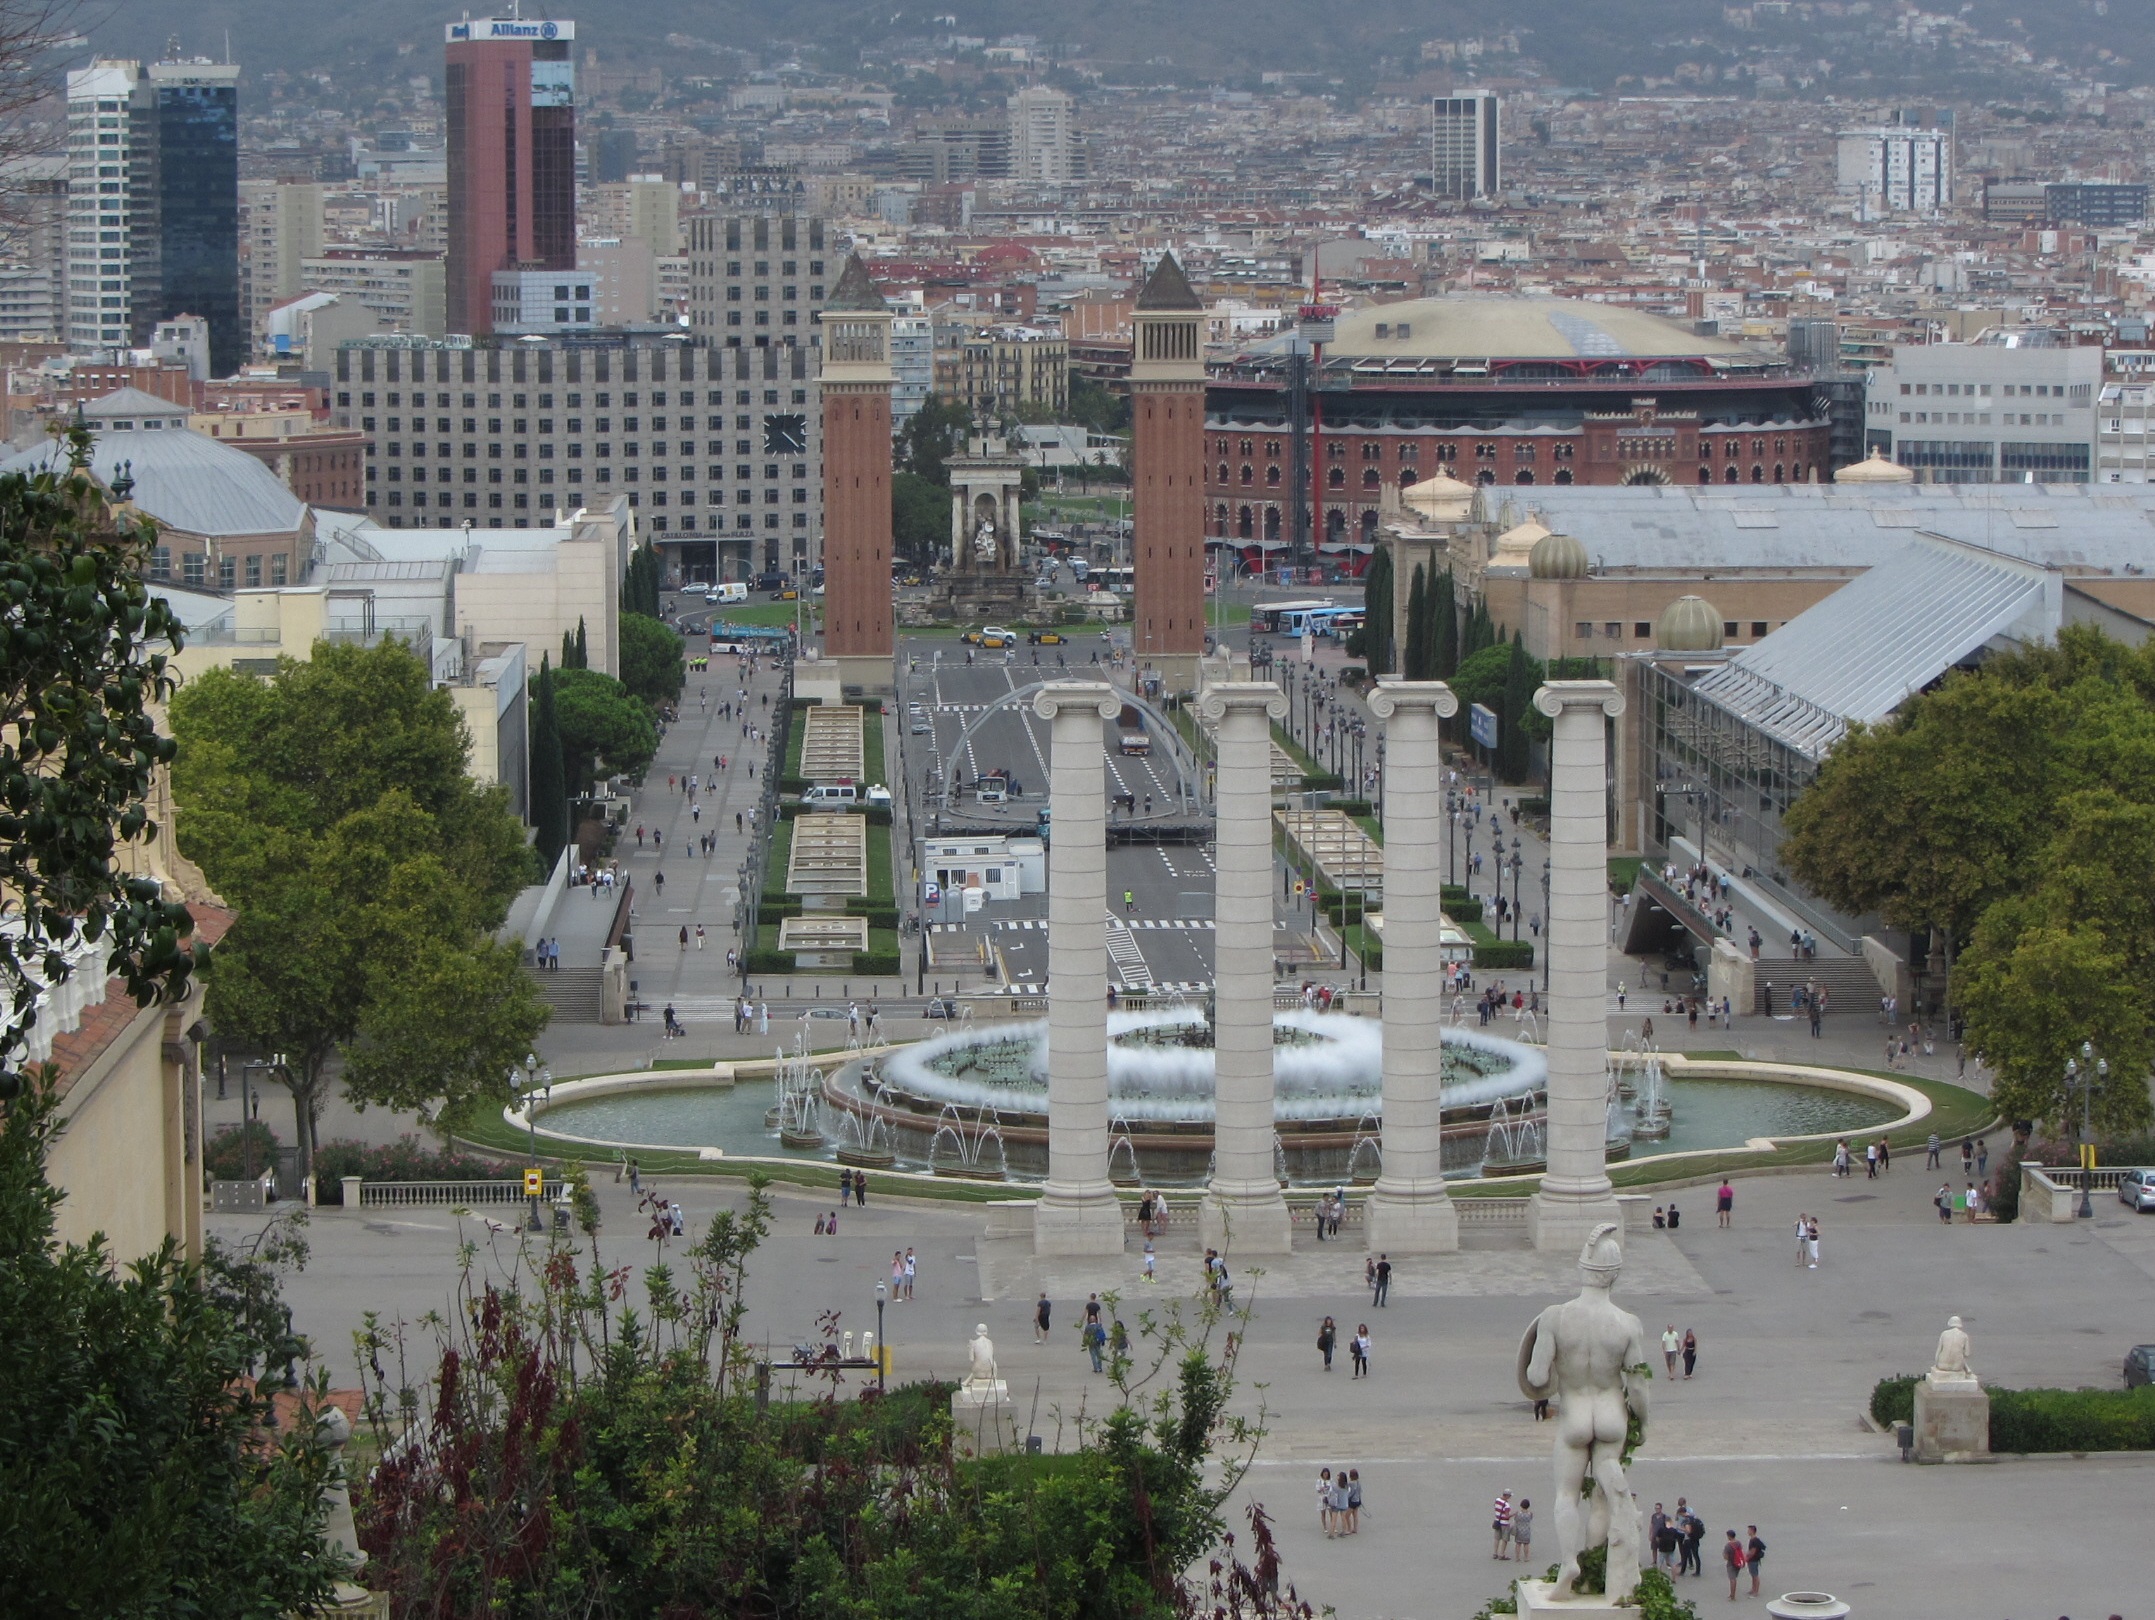
road, skyline, city, skyscraper, cityscape, downtown, space, plaza, landmark, barcelona, tower block, homes, fountain, town square, metropolis, neighbourhood, bird's eye view, aerial photography, residential area, plaza espanya, human settlement, metropolitan area